Anushka Sharma

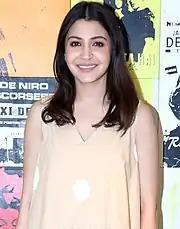
Sharma promoting "Jab Harry Met Sejal" in 2017

In Anurag Kashyap's period crime drama "Bombay Velvet" (2015), (based on the historian Gyan Prakash's book "Mumbai Fables") co-starring Ranbir Kapoor and Karan Johar, Sharma was cast as a jazz singer, Rosie Noronha. Her character was referenced from the actresses Brigitte Bardot, Helen and Waheeda Rehman. To prepare, Sharma watched films of the 1950s and 1960s, and documentaries about hair and make-up. She also used temporary lip enhancers for the part, citing it as the reason behind her changed appearance on a chat show in 2014, and refuted media speculation about having undergone plastic surgery. "Bombay Velvet" was screened at the Locarno and Bucheon film festivals; critical opinion was mixed. Writing for "Business Standard", Ritika Bhatia praised Sharma's performance in the song "Dhadaam Dhadaam": "she fills the stage with such raw emotion that her mascara-laden tears and fake eyelashes flutter with arresting passion". However, the film failed to recoup its investment. In the same year, Sharma featured in the supporting role of a dancer aboard a cruise ship in Zoya Akhtar's "Dil Dhadakne Do", an ensemble comedy-drama in which she was featured opposite Ranveer Singh. The song sequence "Pehli Baar" was choreographed by her and Singh; Shilpa Jamkhandikar of "Reuters" praised their on-screen chemistry and described it as "crackling". Her performances in "NH10" and "Dil Dhadakne Do" earned Sharma Filmfare Award nominations for Best Actress and Best Supporting Actress, respectively.